Edward Iordănescu

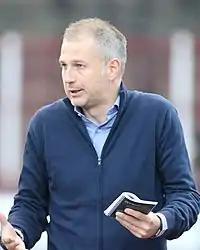
Iordănescu as the head coach of CSKA Sofia in 2016

Iordănescu ended his playing career in 2004 to pursue managerial studies, undertaking courses in Italy, Spain, and England. In 2010, following Ilie Dumitrescu's resignation as manager of Steaua București, he assumed the role of interim coach. Iordănescu served in minor assistant or caretaker roles at Steaua and Vaslui, before securing his first contract as a head coach at Fortuna Brazi in 2013.